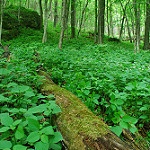
Label: forest